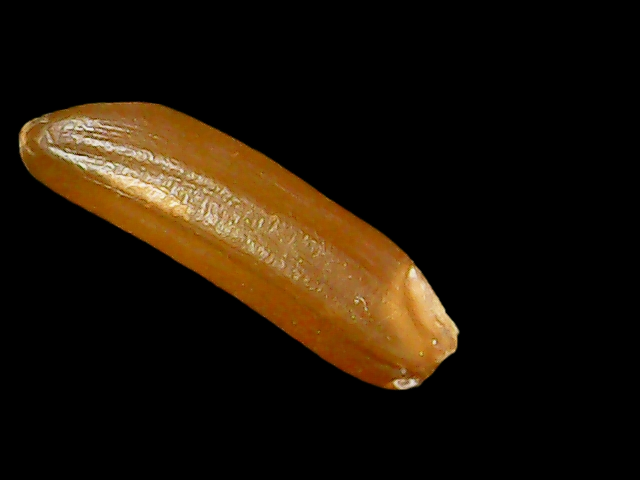
Rice variety: Binadhan20